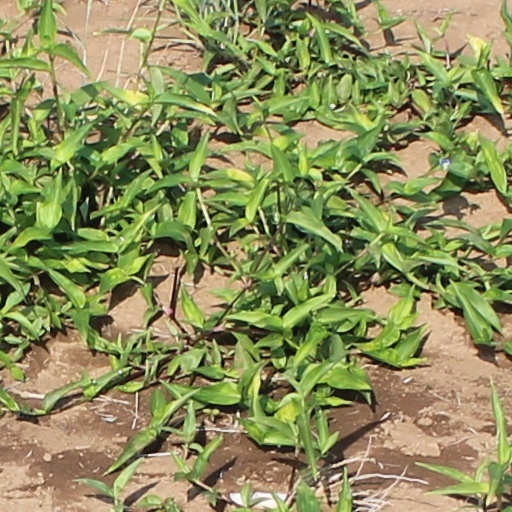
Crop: wheat